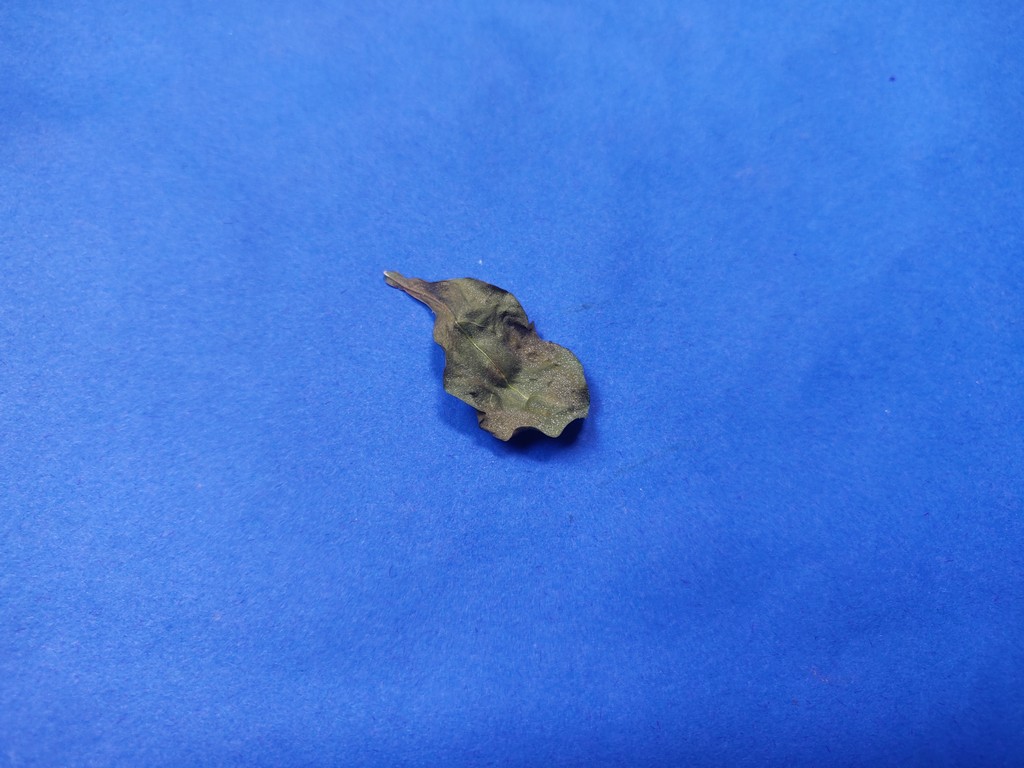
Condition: Dried
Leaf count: single
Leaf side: unknown